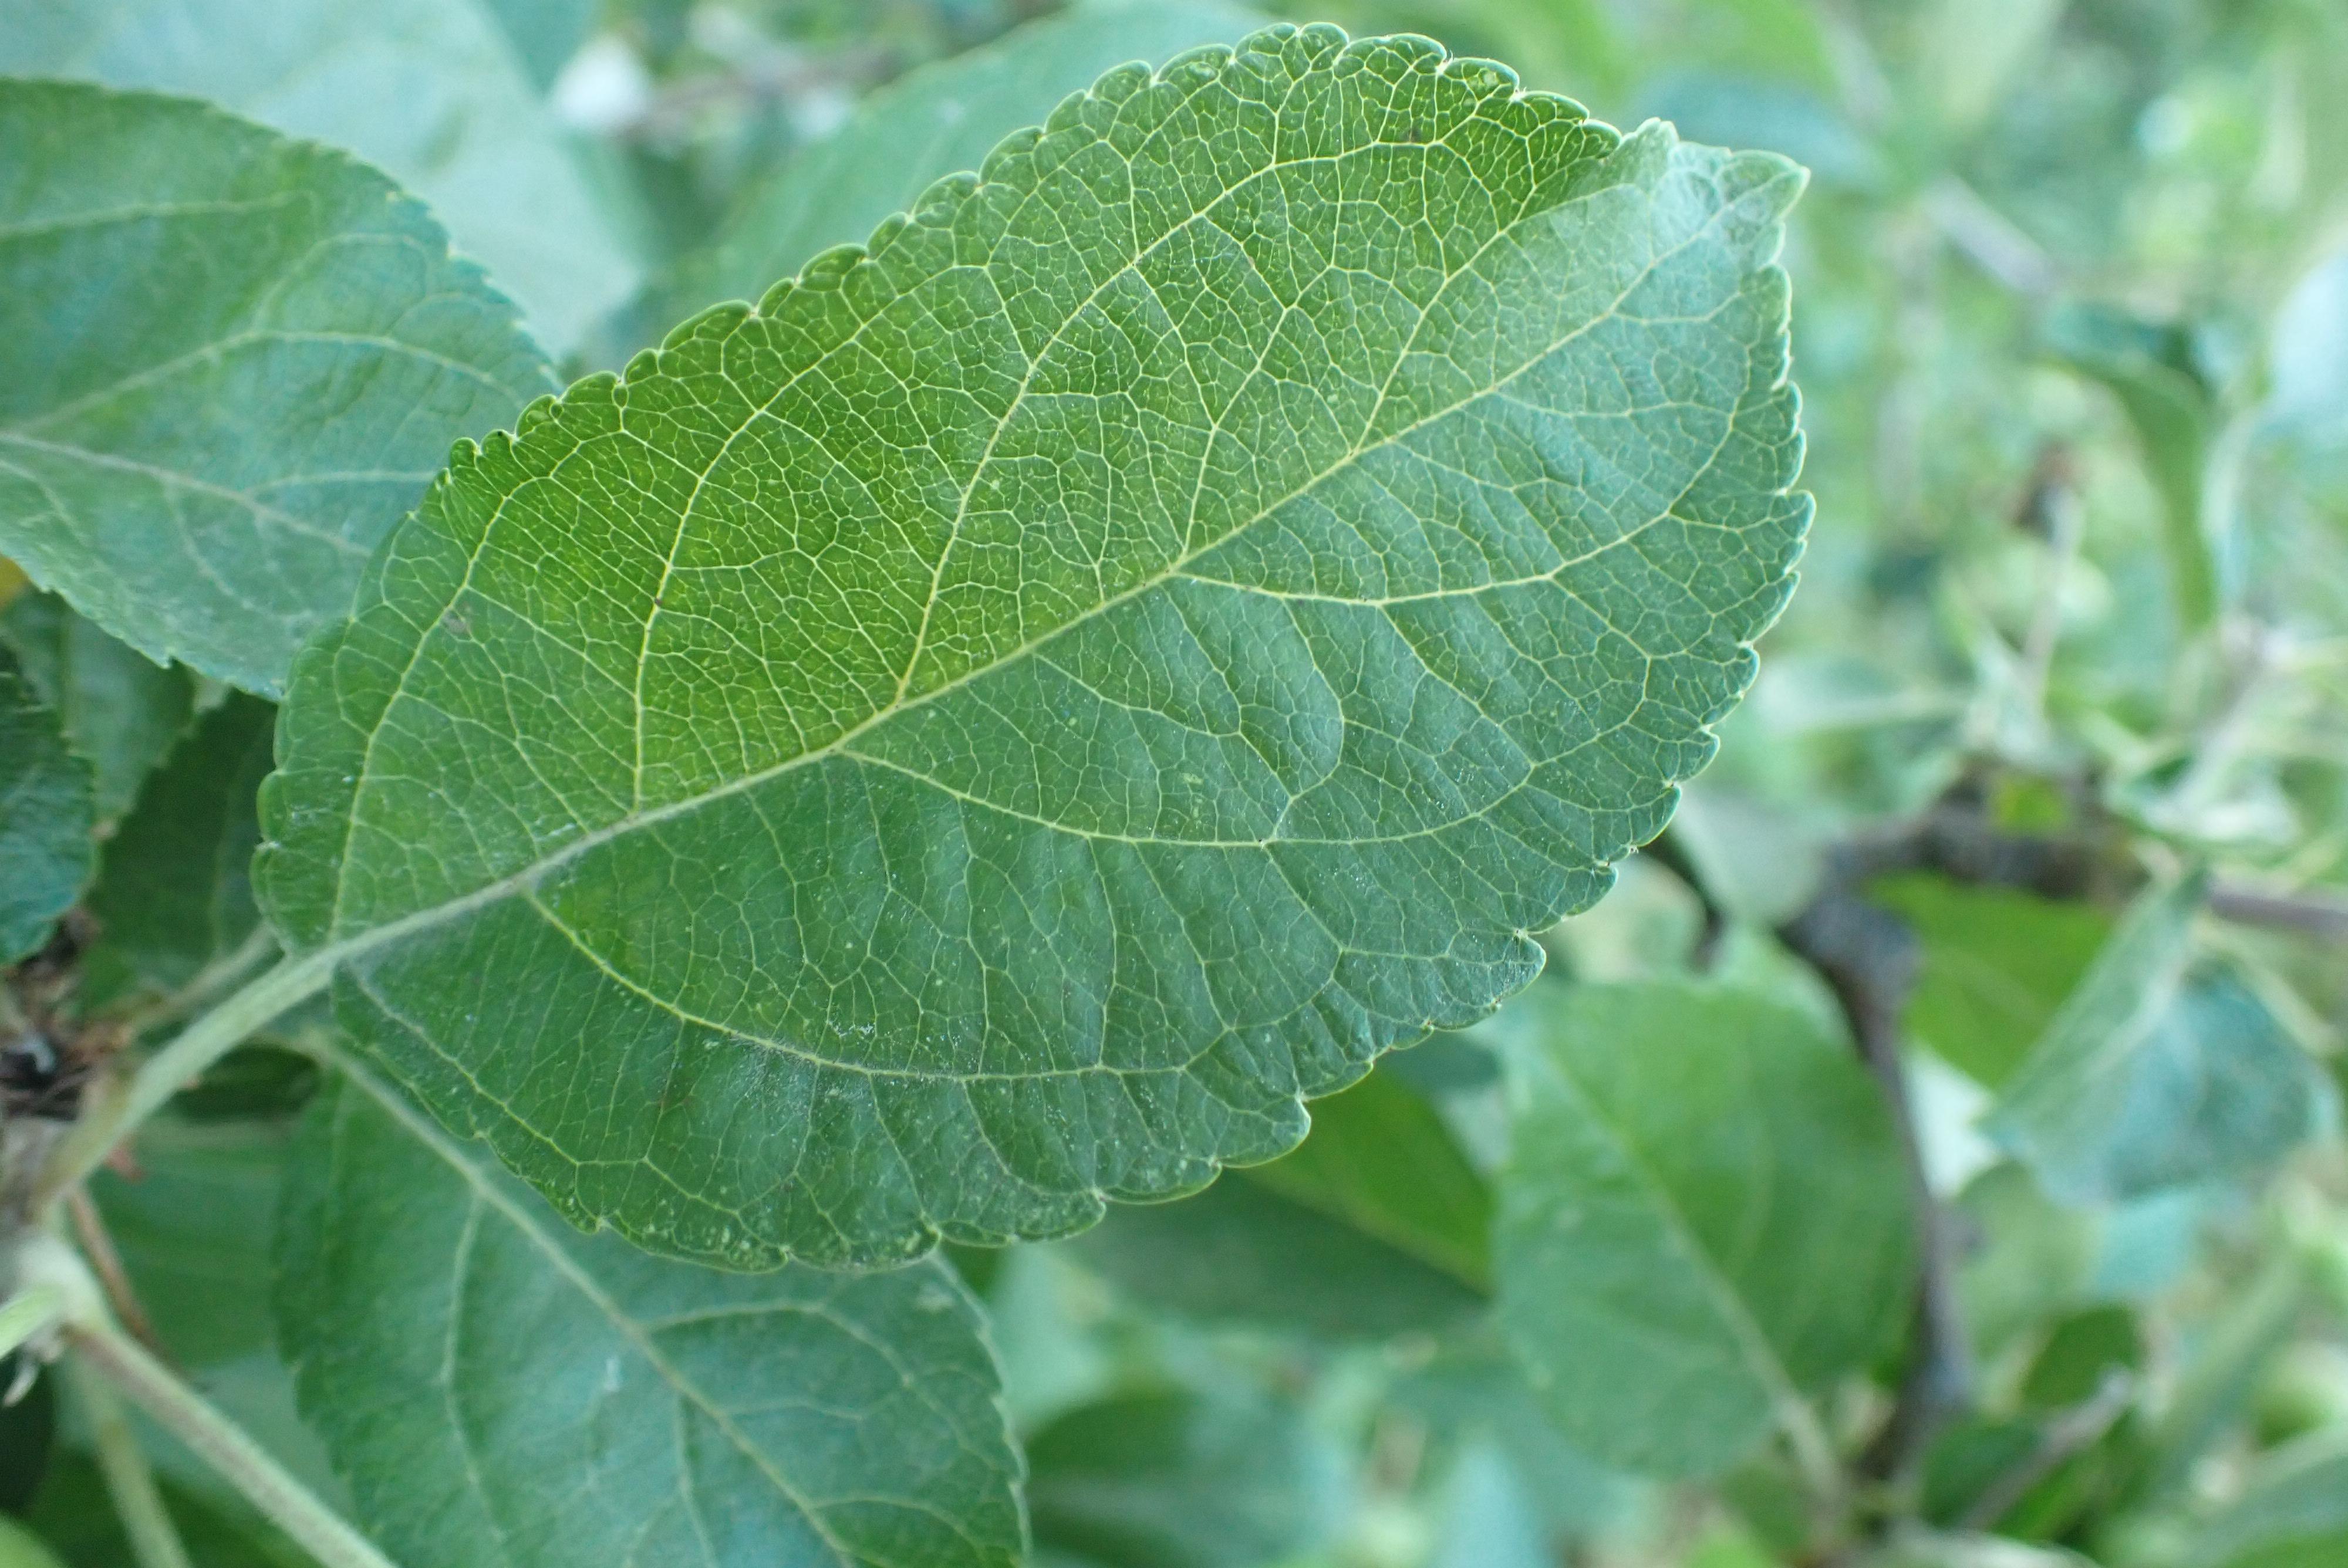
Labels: healthy